Women's suffrage in the United States

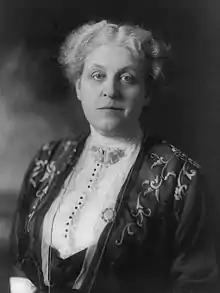
Carrie Chapman Catt

Over time, the NWSA moved into closer alignment with the AWSA, placing less emphasis on confrontational actions and more on respectability, and no longer promoting a wide range of reforms. The NWSA's hopes for a federal suffrage amendment were frustrated when the Senate voted against it in 1887, after which the NWSA put more energy into campaigning at the state level, as the AWSA was already doing. Work at the state level, however, also had its frustrations. Between 1870 and 1910, the suffrage movement conducted 480 campaigns in 33 states just to have the issue of women's suffrage brought before the voters, and those campaigns resulted in only 17 instances of the issue actually being placed on the ballot. These efforts led to women's suffrage in two states, Colorado and Idaho.